Bandvagn 206

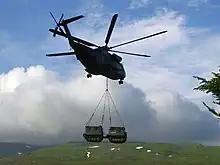
A bv 206D being transported by a German Army CH-53.

Users include the American and Australian Antarctic research organizations and British, Icelandic and Canadian search and rescue services. They are also used for search and rescue services in the Austrian alpine region. The bv 206 was used in combat by the Canadian Army during Operation Anaconda. The Singapore Armed Forces uses the bv 206, and recently transferred several of them to the Singapore Civil Defense Force for use as a firefighting platform.